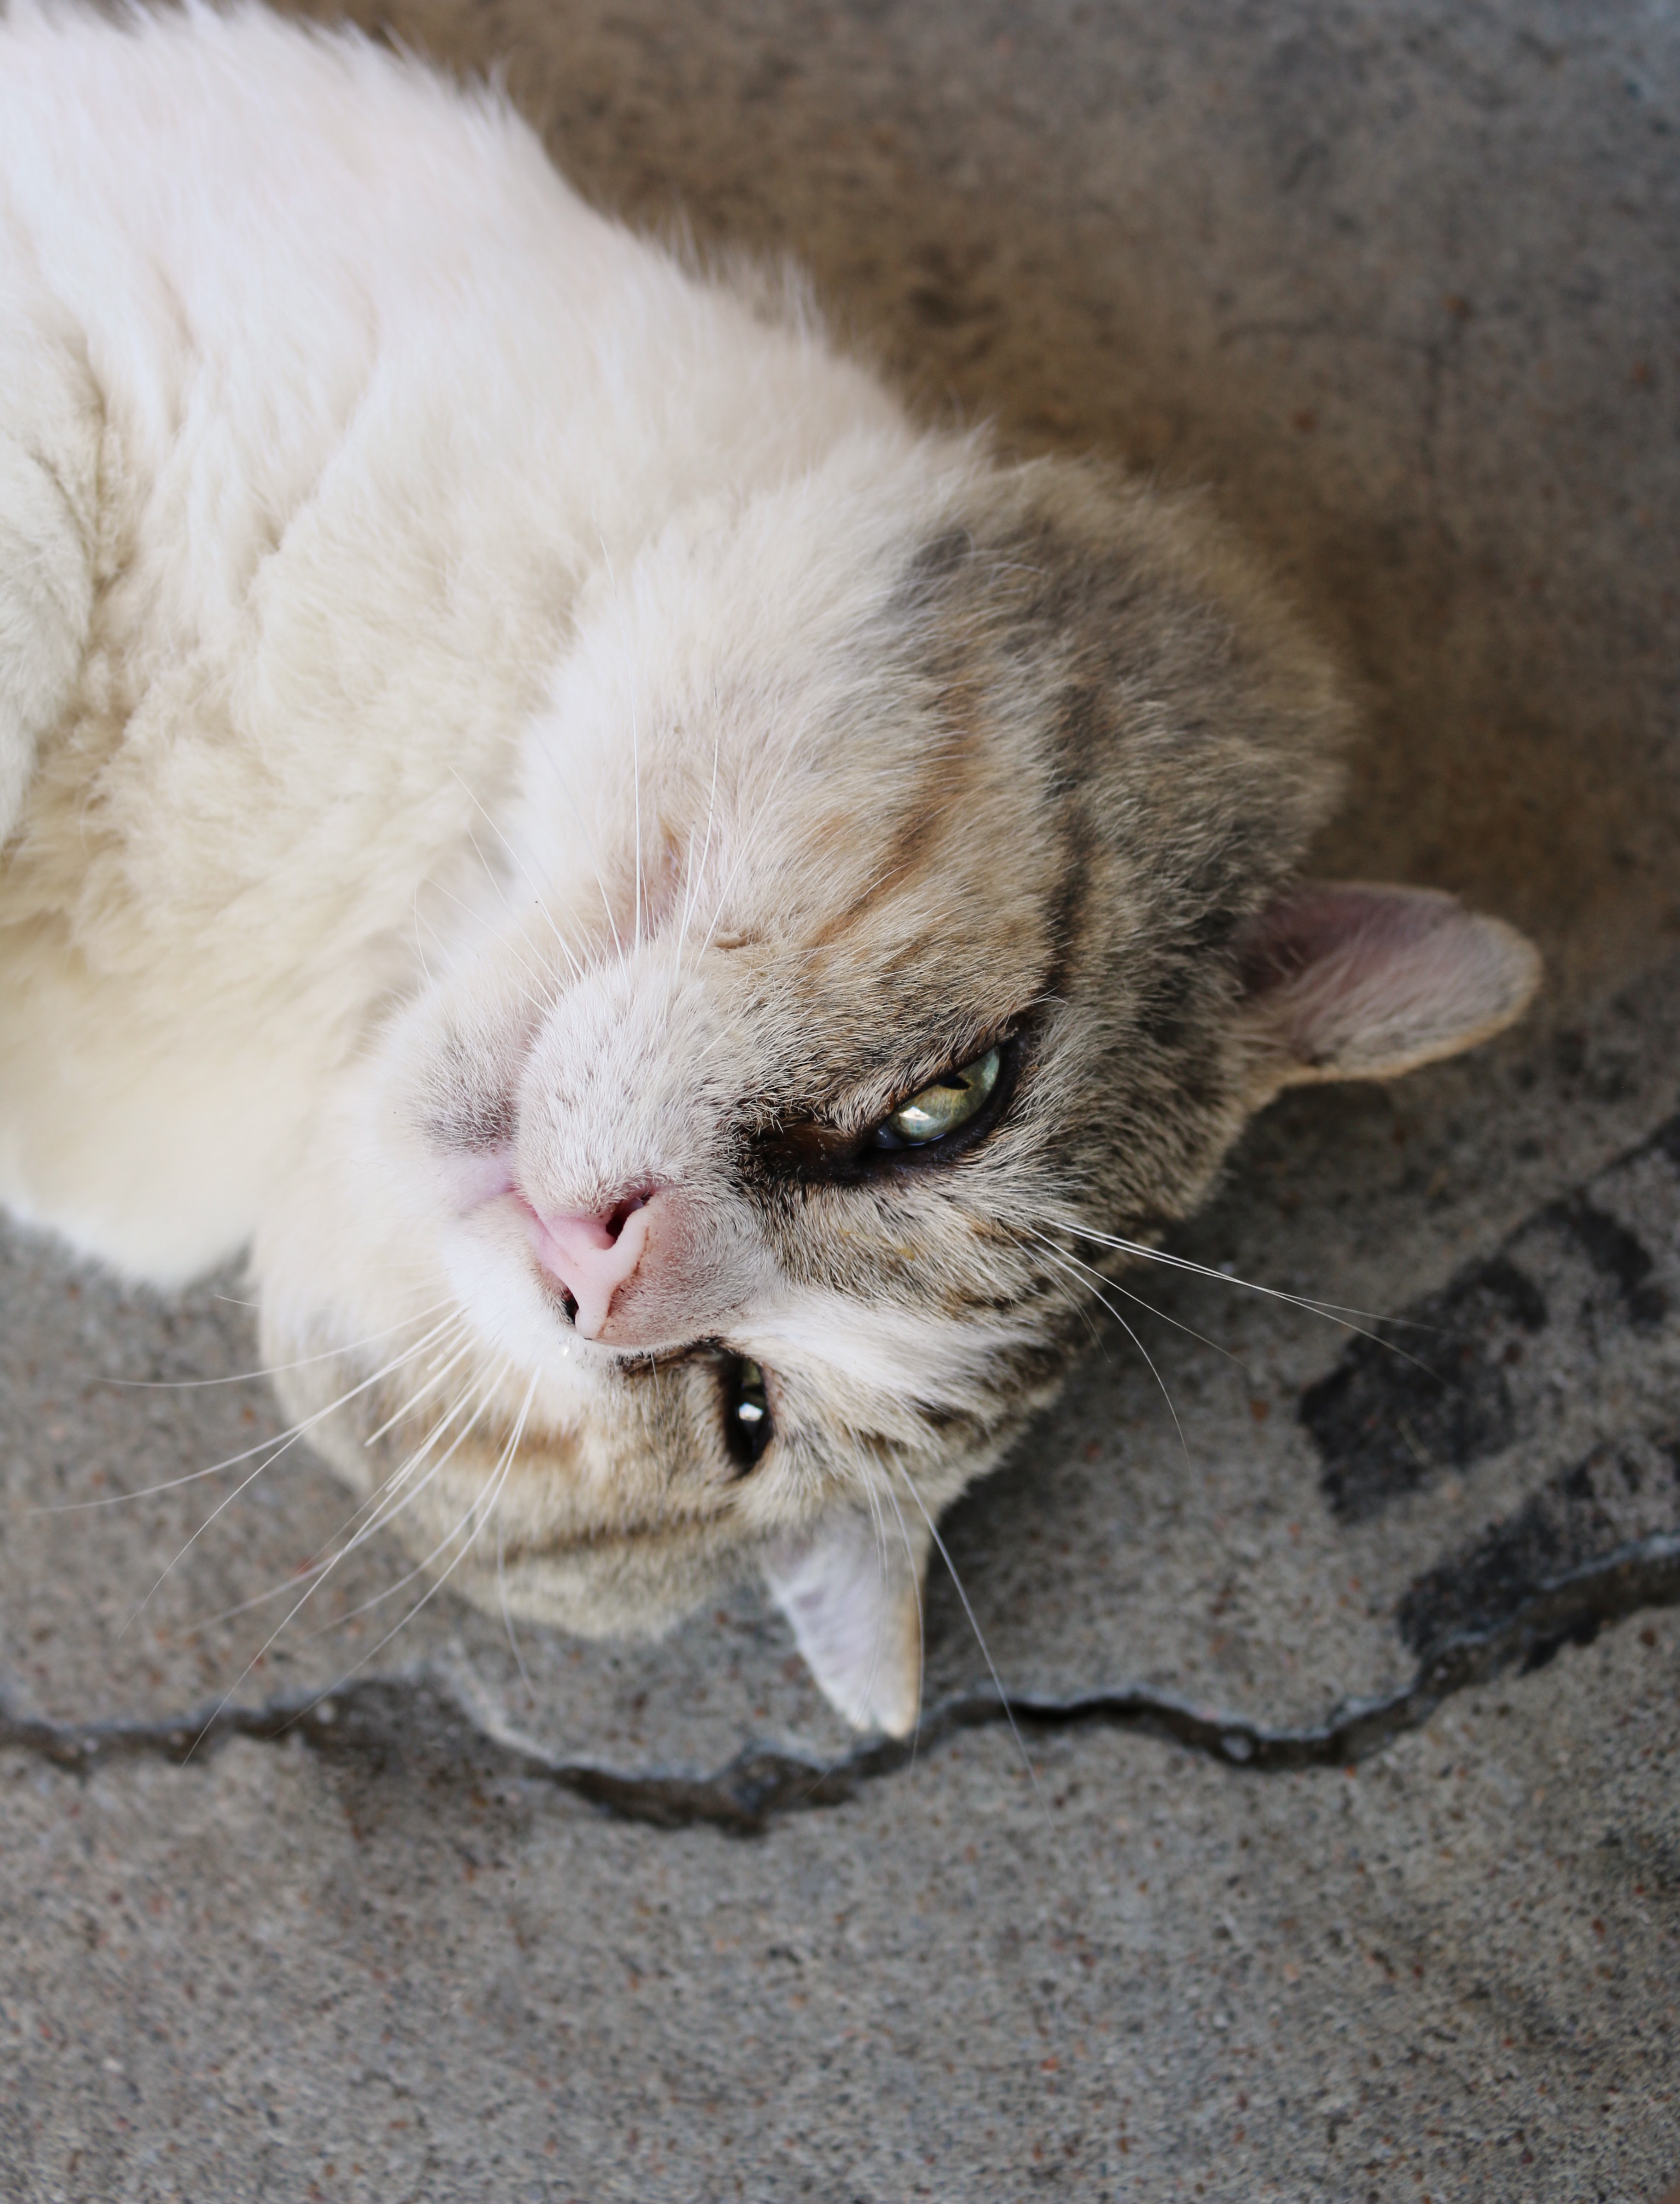
cat, mammal, fauna, nose, whiskers, snout, vertebrate, small to medium sized cats, cat like mammal, dog breed group